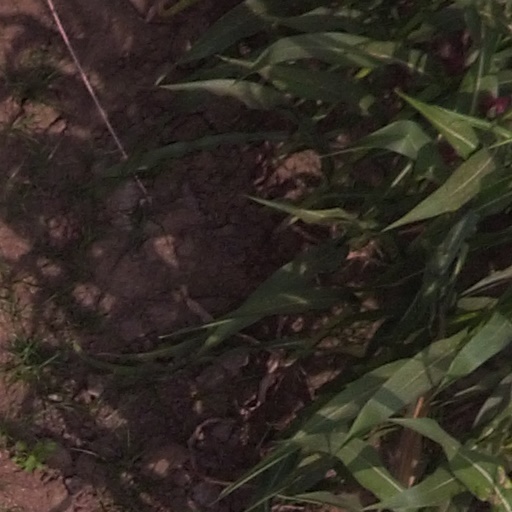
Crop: maize; corn